Thomas T. Crittenden Jr.

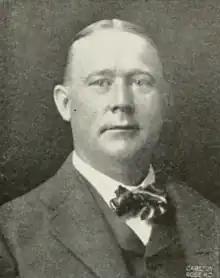
Portrait of Crittenden

Thomas Theodore Crittenden Jr. (December 23, 1863 – July 31, 1938) was the Mayor of Kansas City, Missouri from 1907 to 1910.